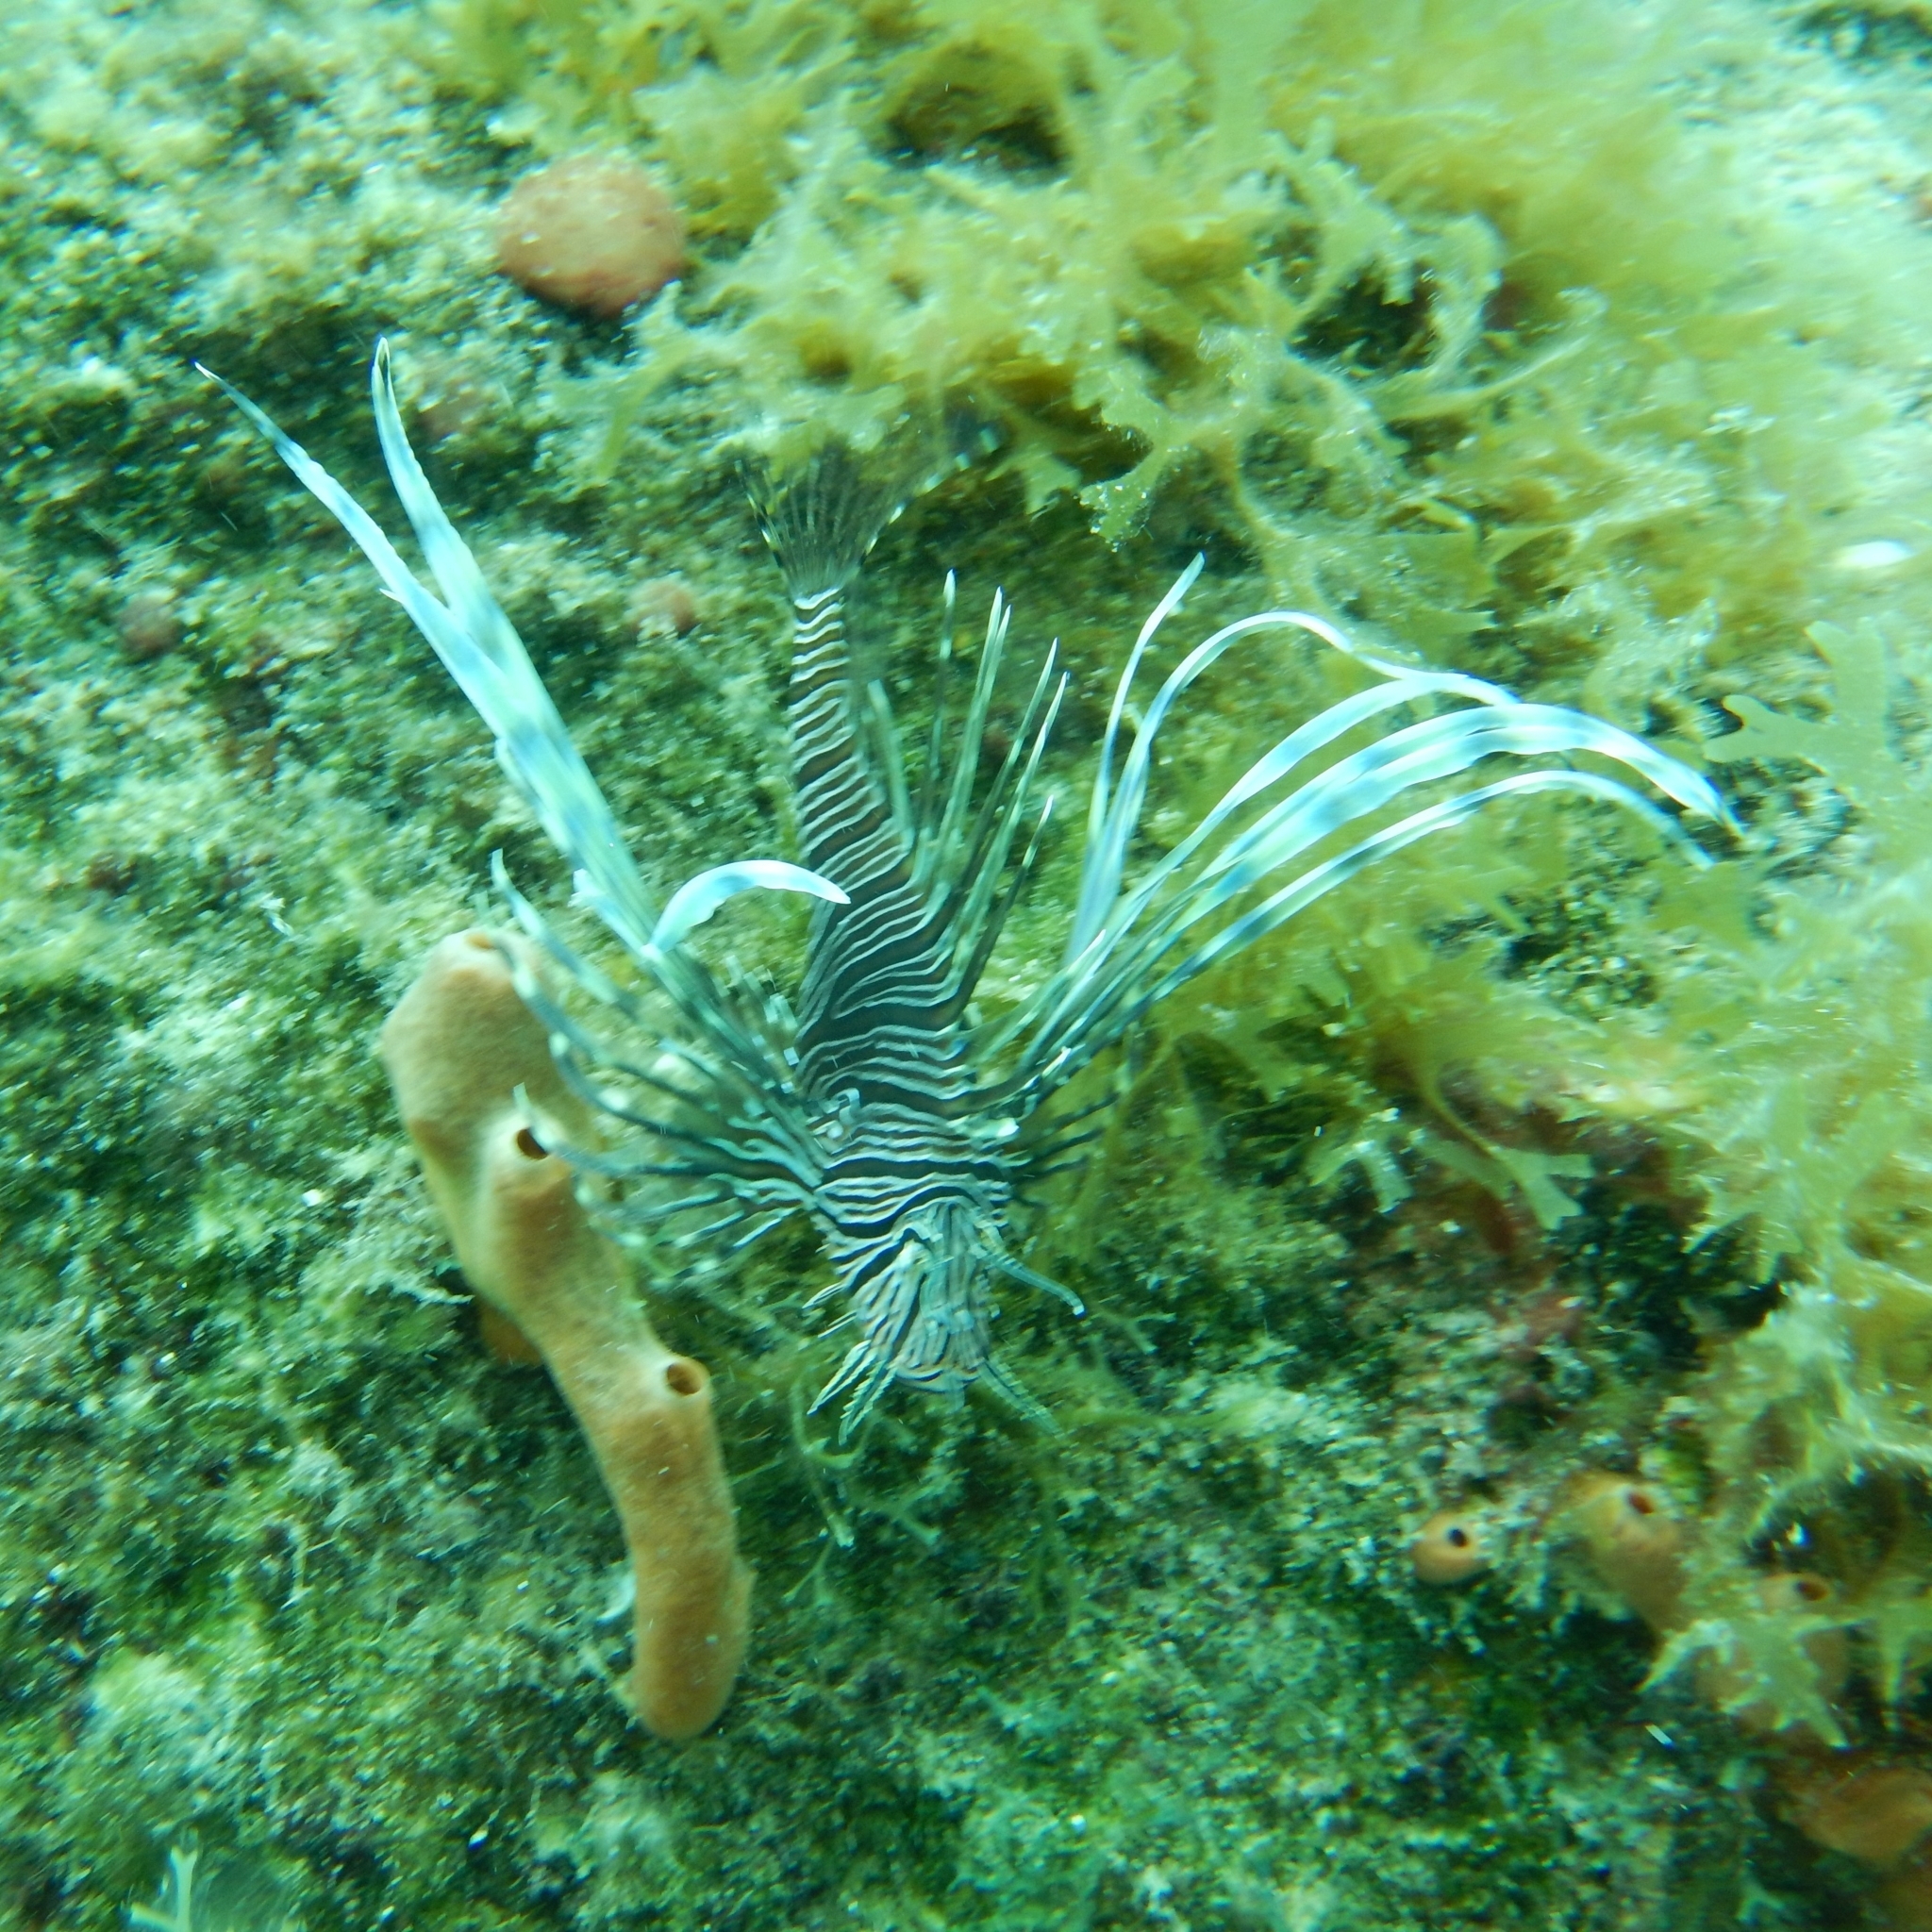
Pterois volitans (Red Lionfish)